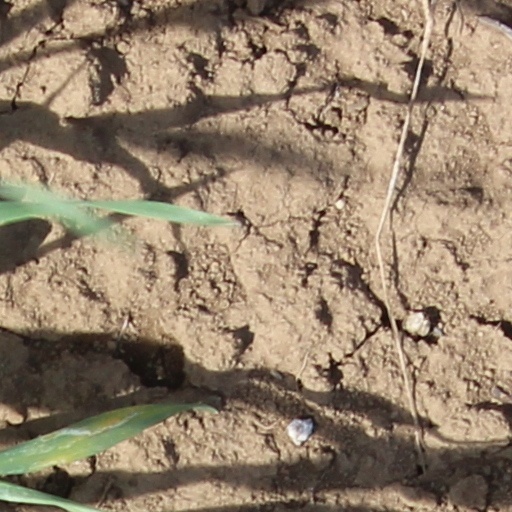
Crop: wheat